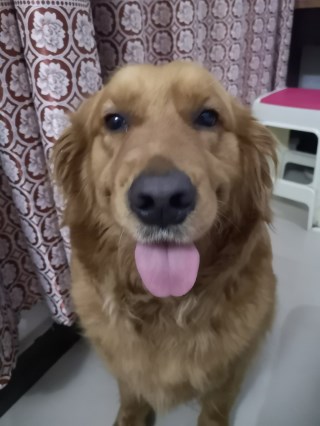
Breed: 5355-n000126-golden_retriever